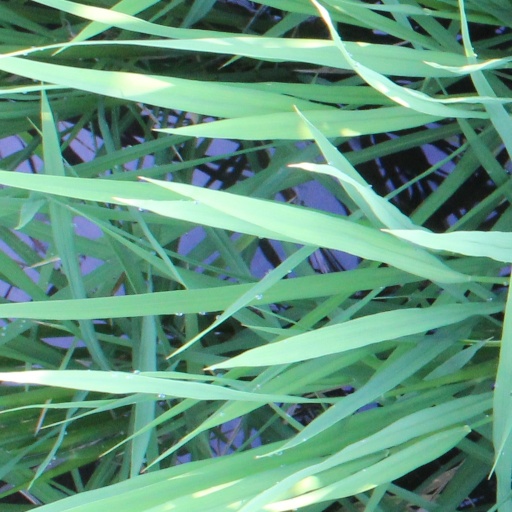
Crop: rice